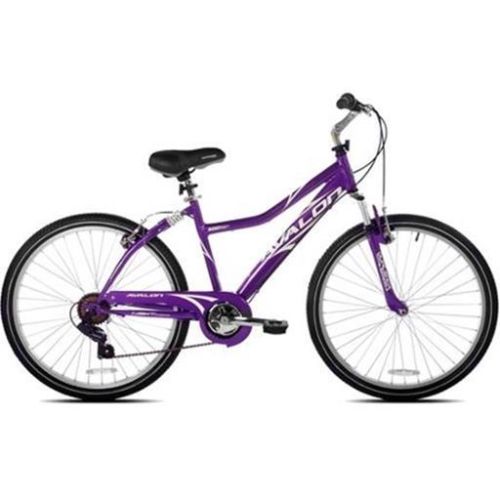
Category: bicycle